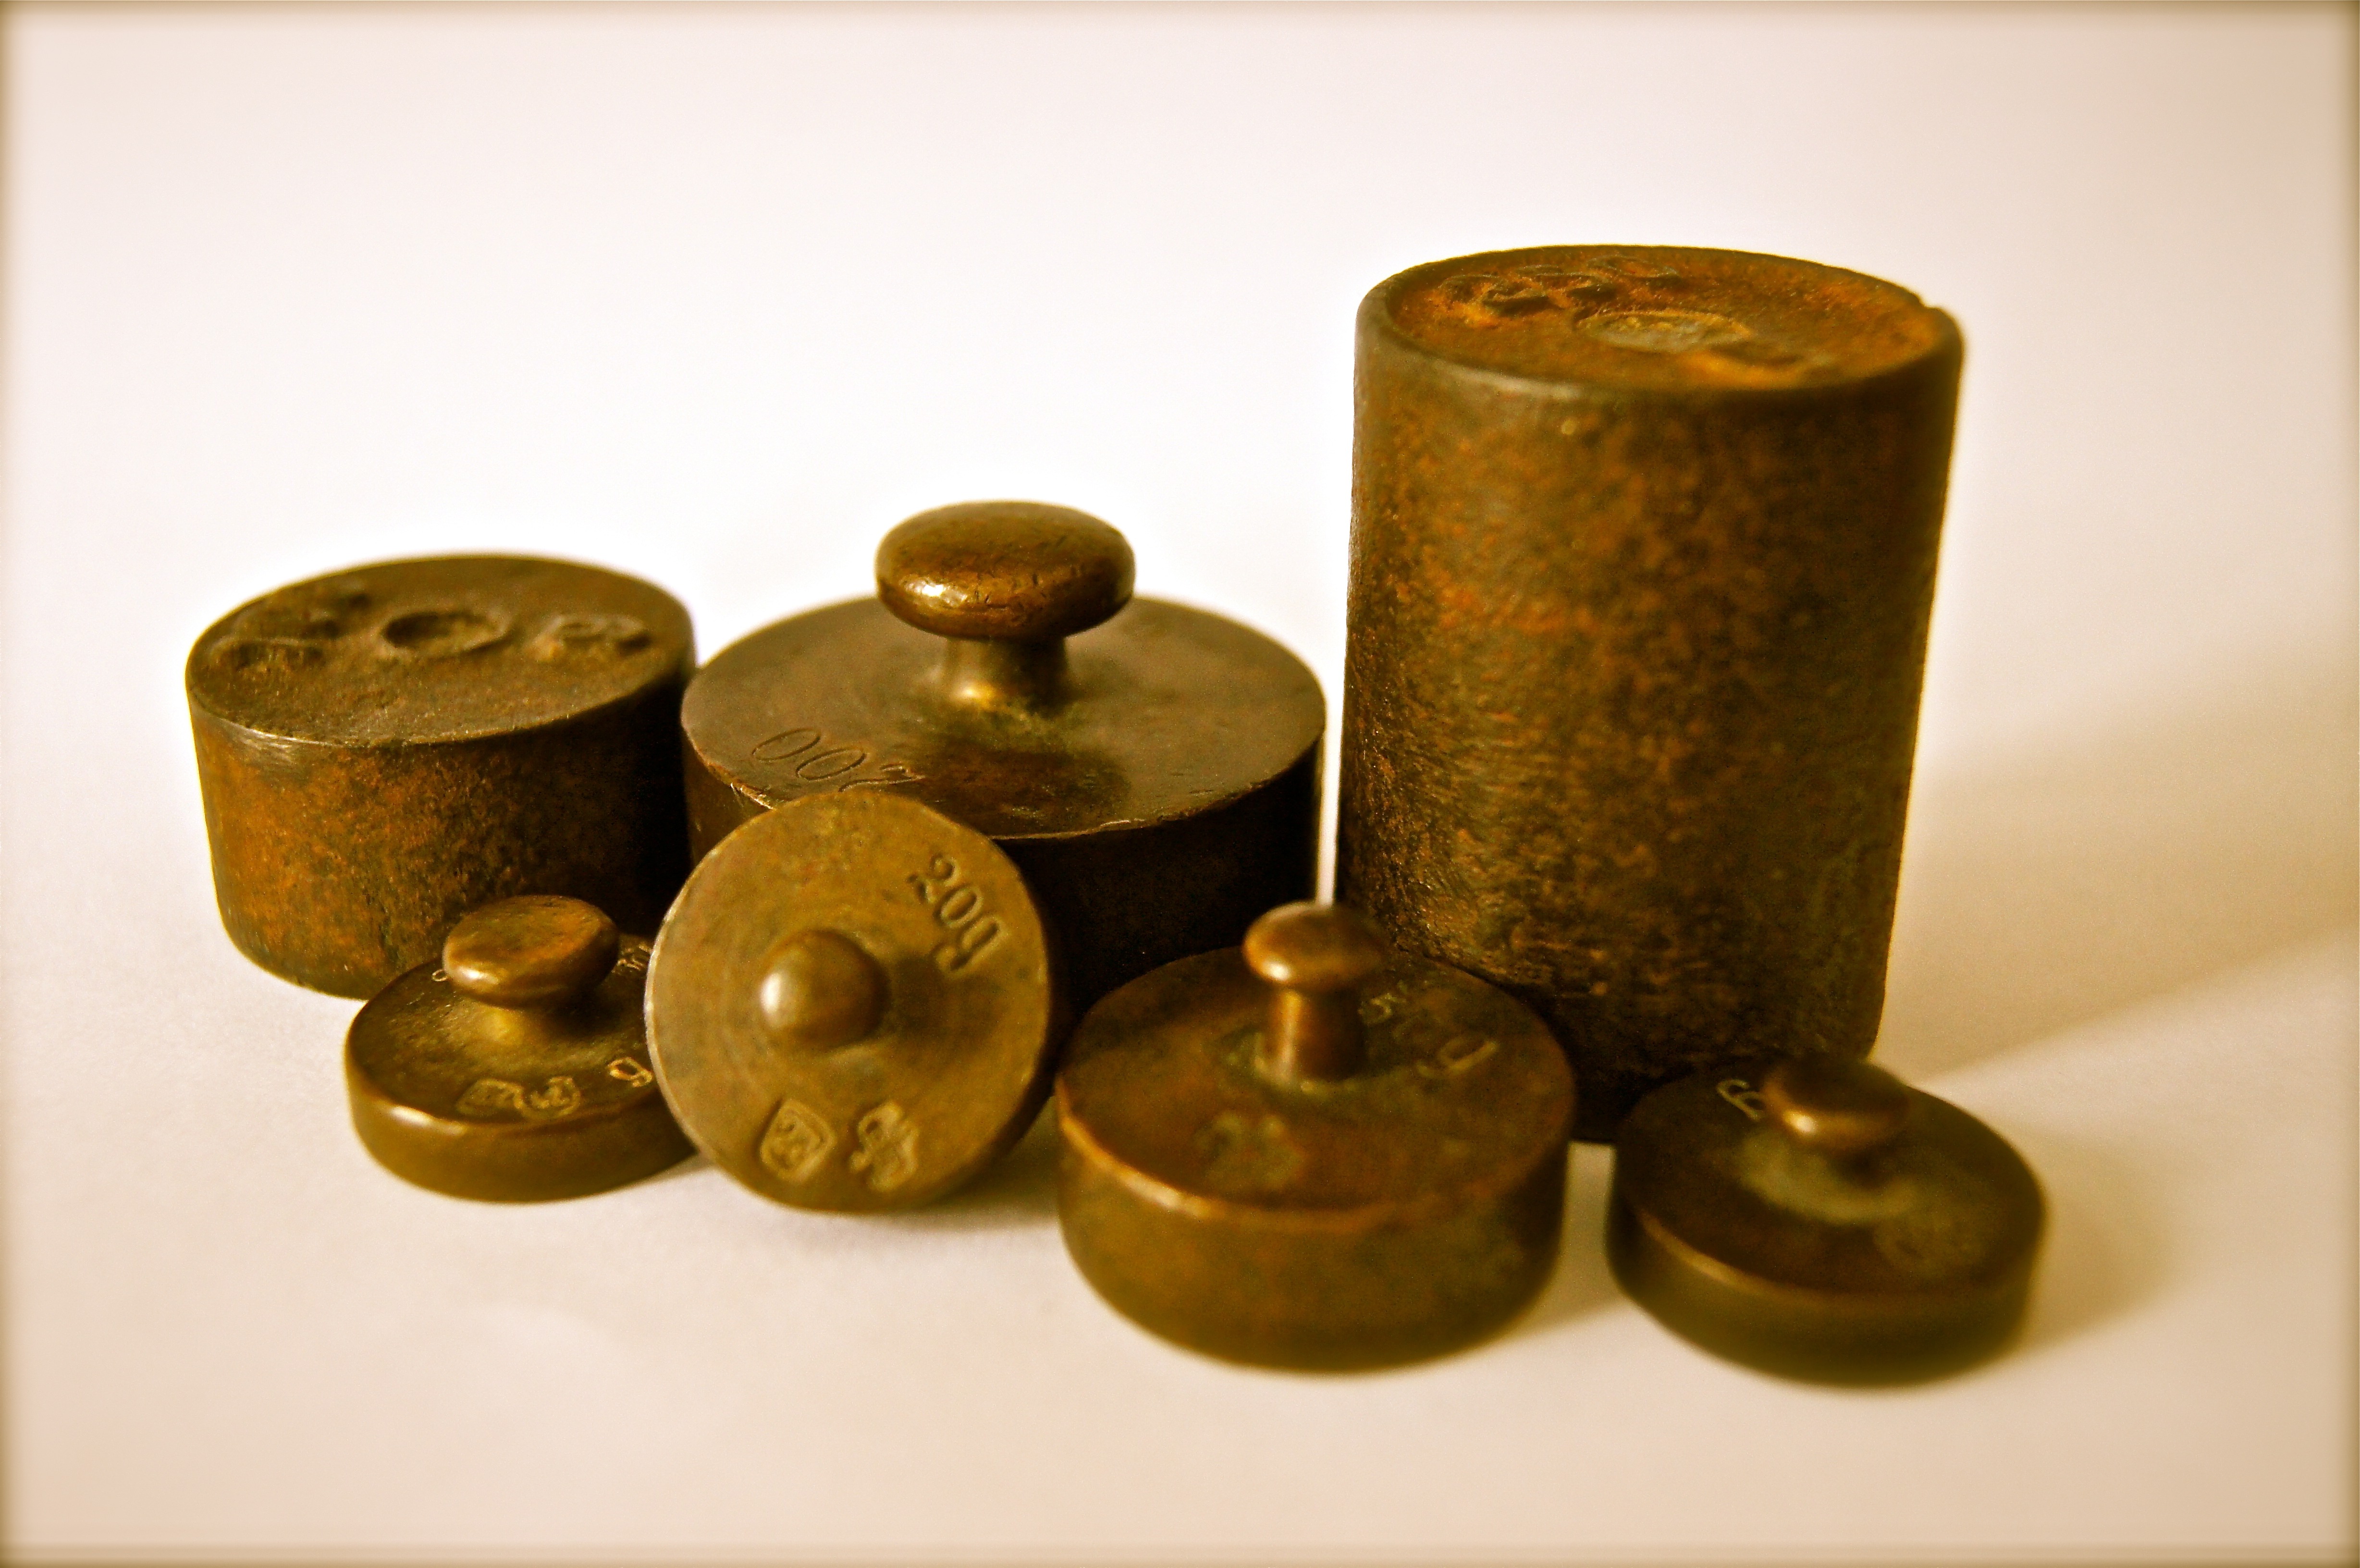
wood, old, ceramic, metal, material, art, brass, copper, weights, bronze, iron, hard, recycling, collect, stainless, commodity, hodge podge, kilo, ancient history, gun accessory, grams, altstoff